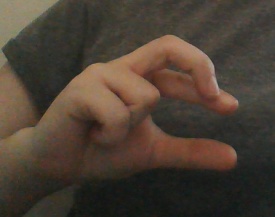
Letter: thal